Art intervention

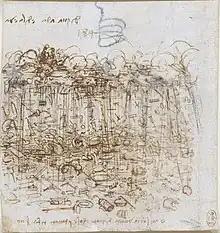
"Cloudburst of material possessions" Leonardo Da Vinci with the inscription – "Oh human misery, how many things you must serve for money" Royal Collection.

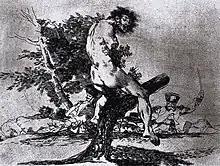
"This is worse" 1812–15 etchings of war published after Goya's death

Intervention art exists where an individual or group has strong enough beliefs to take perceived ethical action around social issues from materialism to war. Its origins within the history of art are evidenced by such work as Leonardo Da Vinci's "A cloudburst of material possessions" which depicts the artist taking a stand against the materialist status quo. Goya's Black etchings 1812–15 depict almost documentary evidence of actual war depravities. Both examples display the art of conscience.